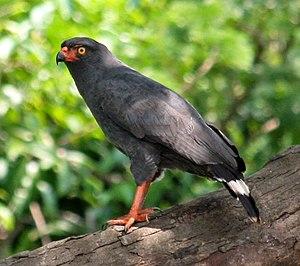
La Buse ardoisée est une espèce d'oiseaux de la famille des Accipitridae.